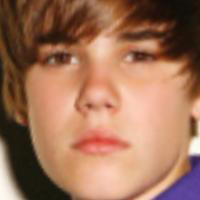
Age group: age 11-20